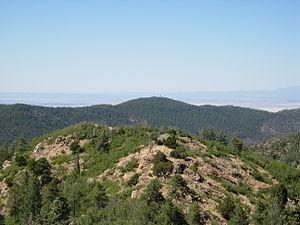
Les monts Bradshaw sont une chaîne de montagnes dans le centre de l'Arizona, aux États-Unis, nommée en l'honneur des frères Isaac et William D. Bradshaw après leur mort, anciennement connue en anglais sous le nom de chaînon Silver Mountain.